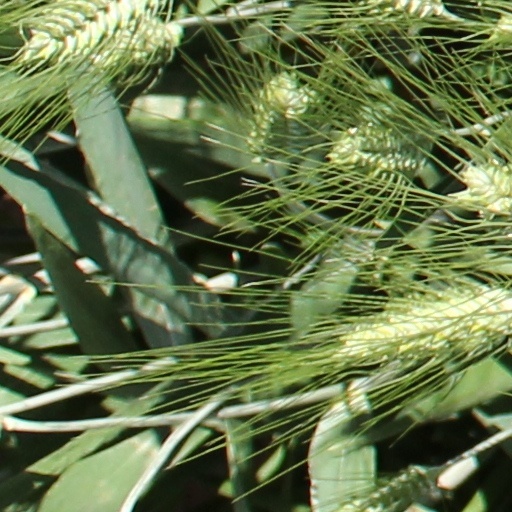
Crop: wheat